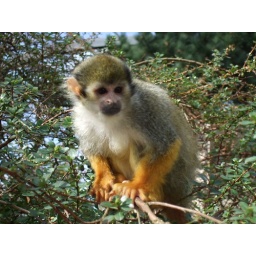
Squirrel monkey in a tree